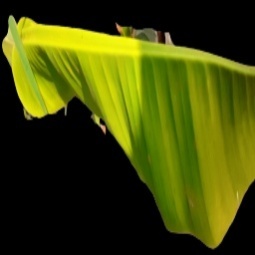
Label: Iron